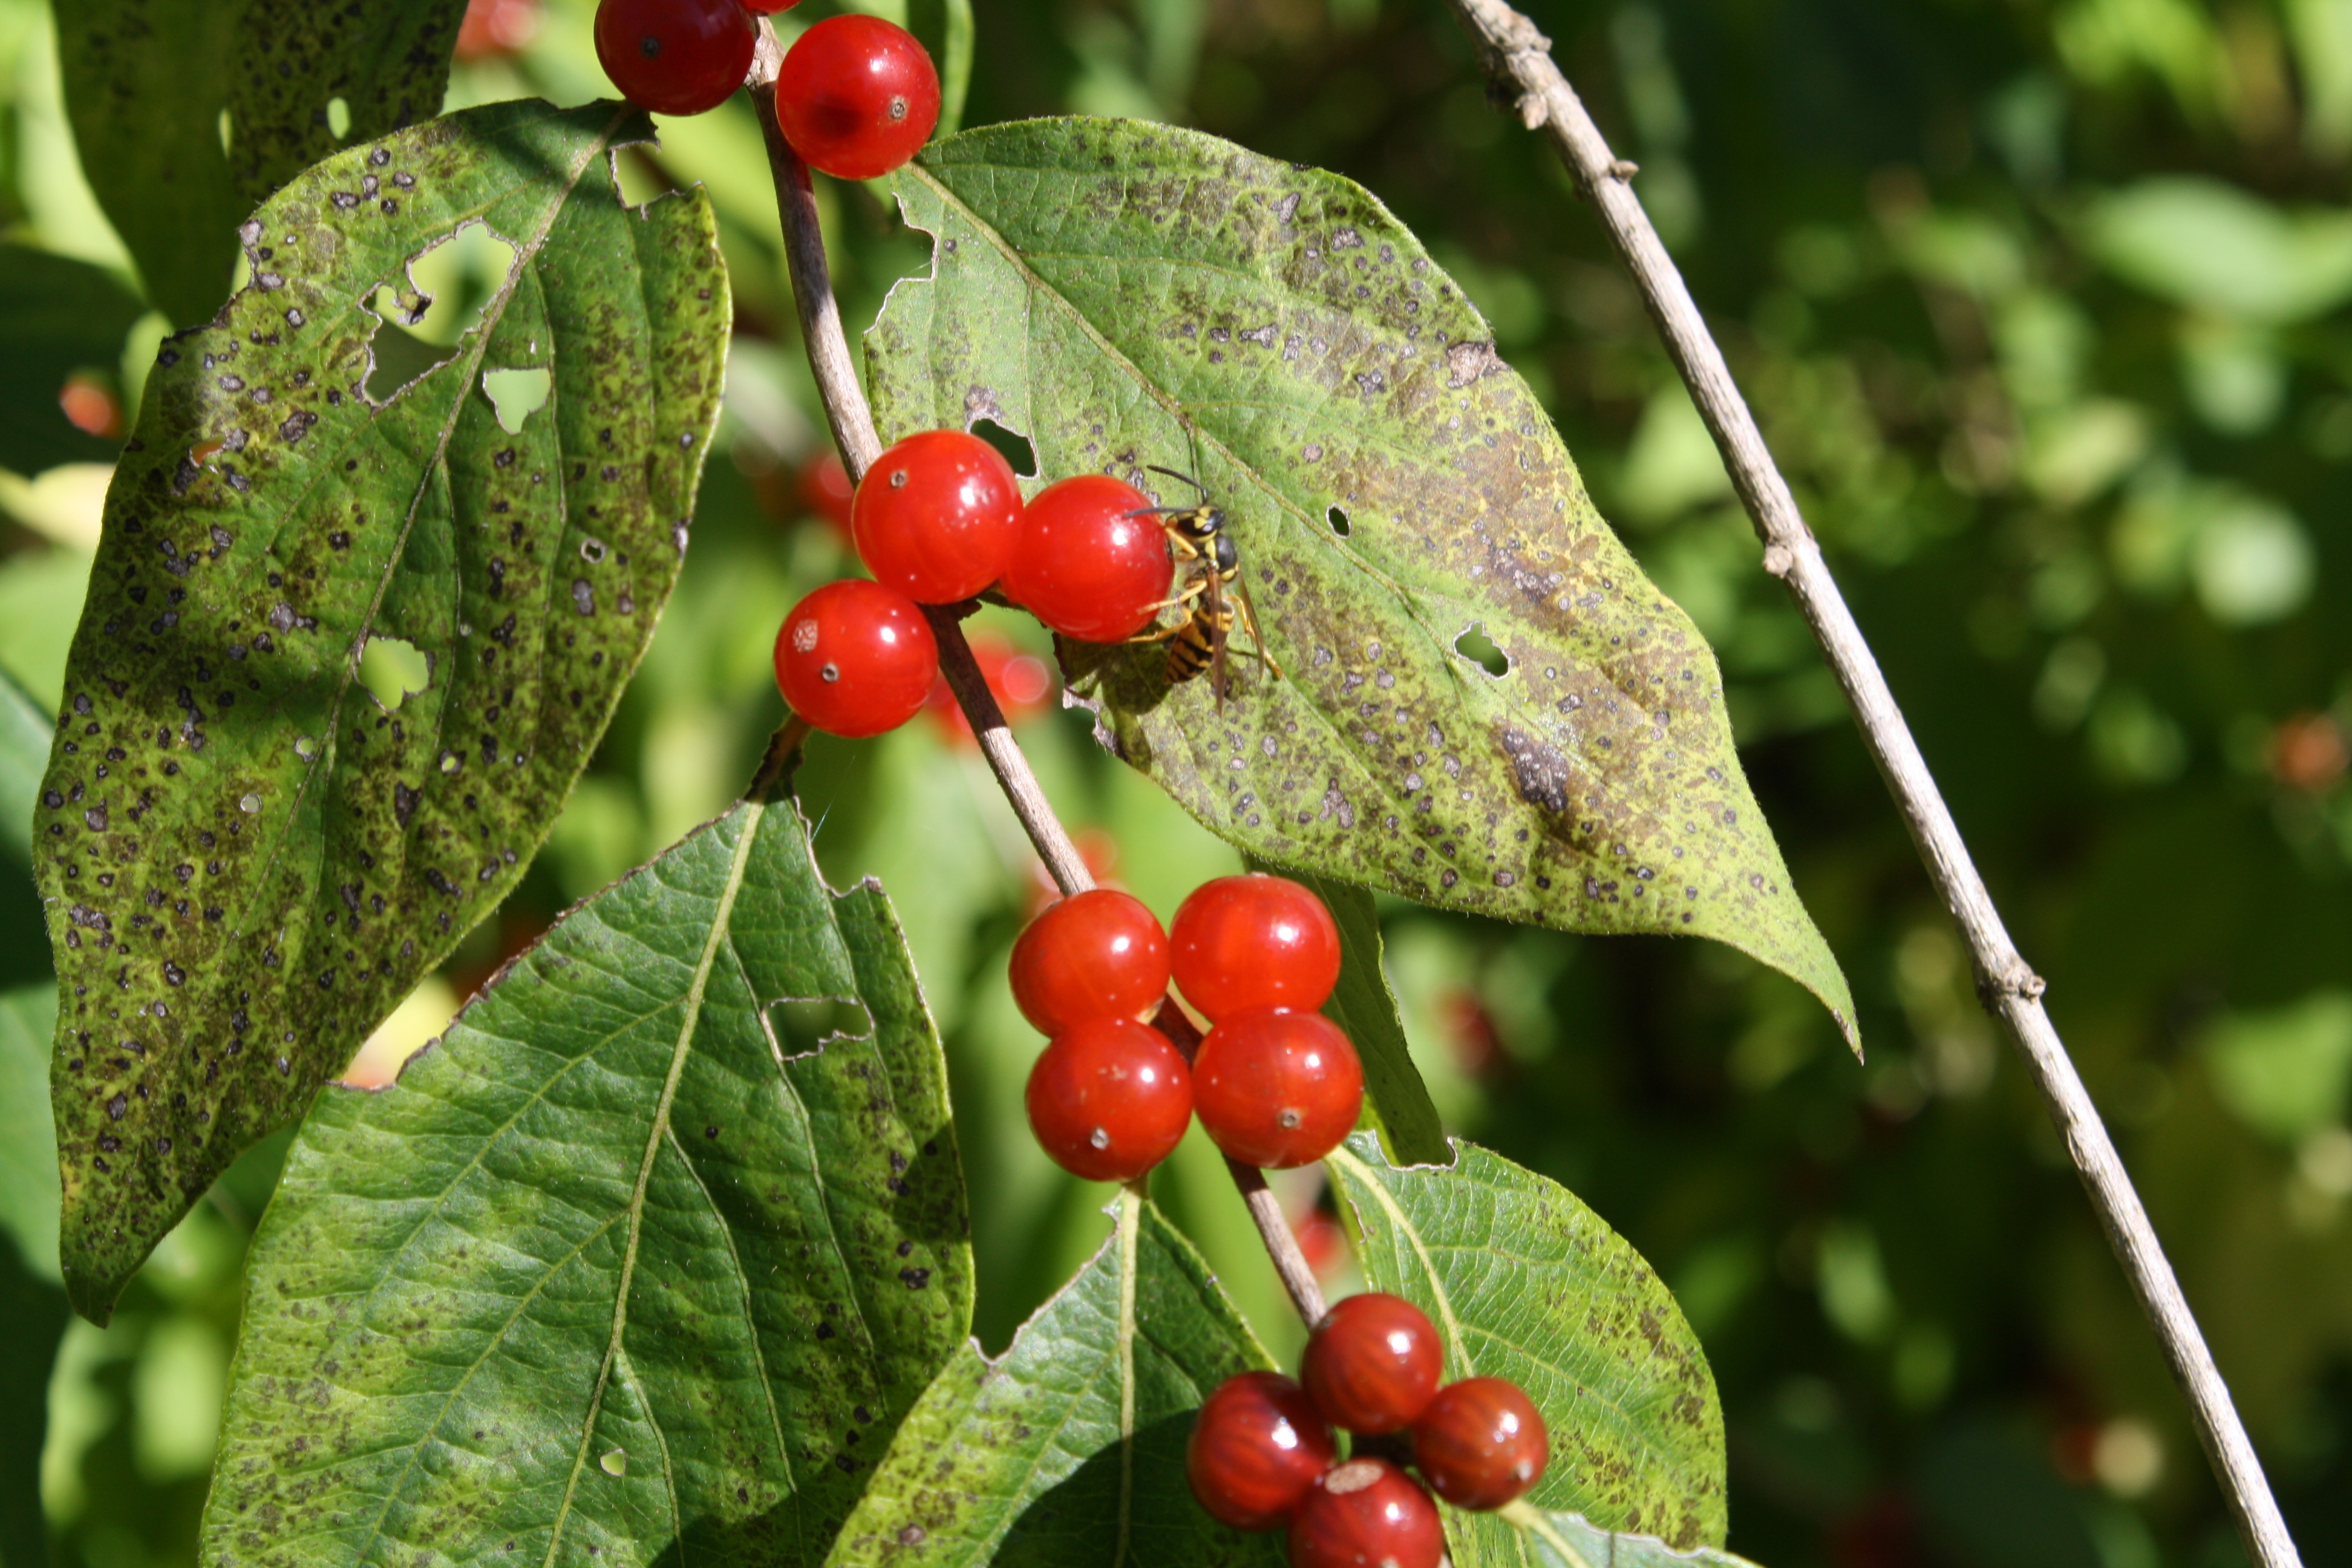
branch, plant, fruit, berry, flower, food, produce, evergreen, flora, plants, leaves, berries, shrub, cherry, rose hip, flowering plant, acerola, malpighia, land plant, schisandra